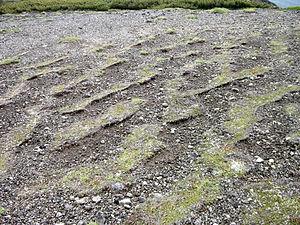
Phénomène de solifluxion sur le Mt Daisetsu (groupe de volcans situés dans le centre de Hokkaido et la caldeira Ohachi-daira)